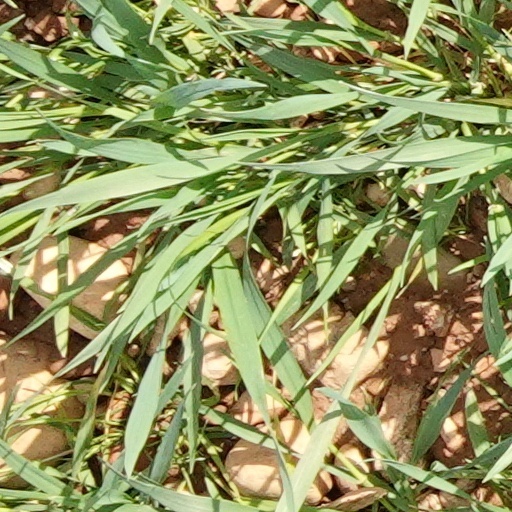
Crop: wheat